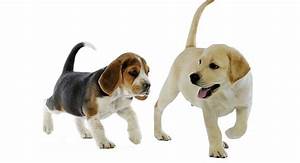
Label: cane